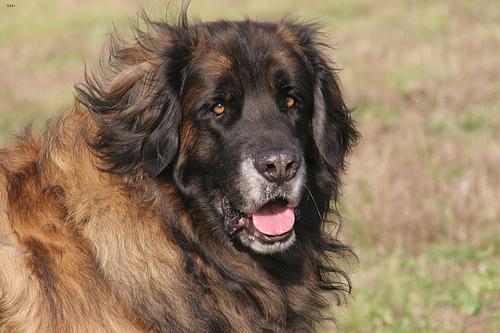
Breed: leonberger